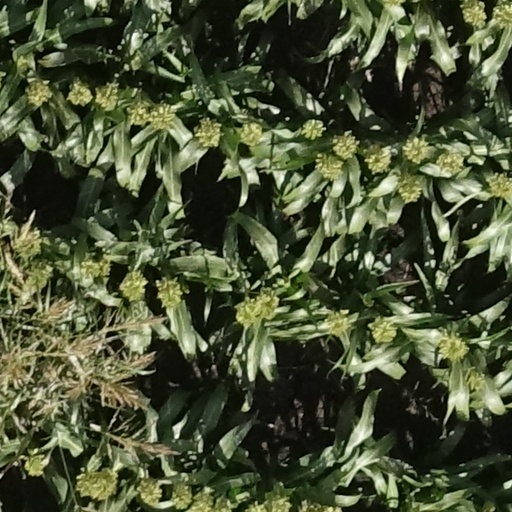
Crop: sorghum